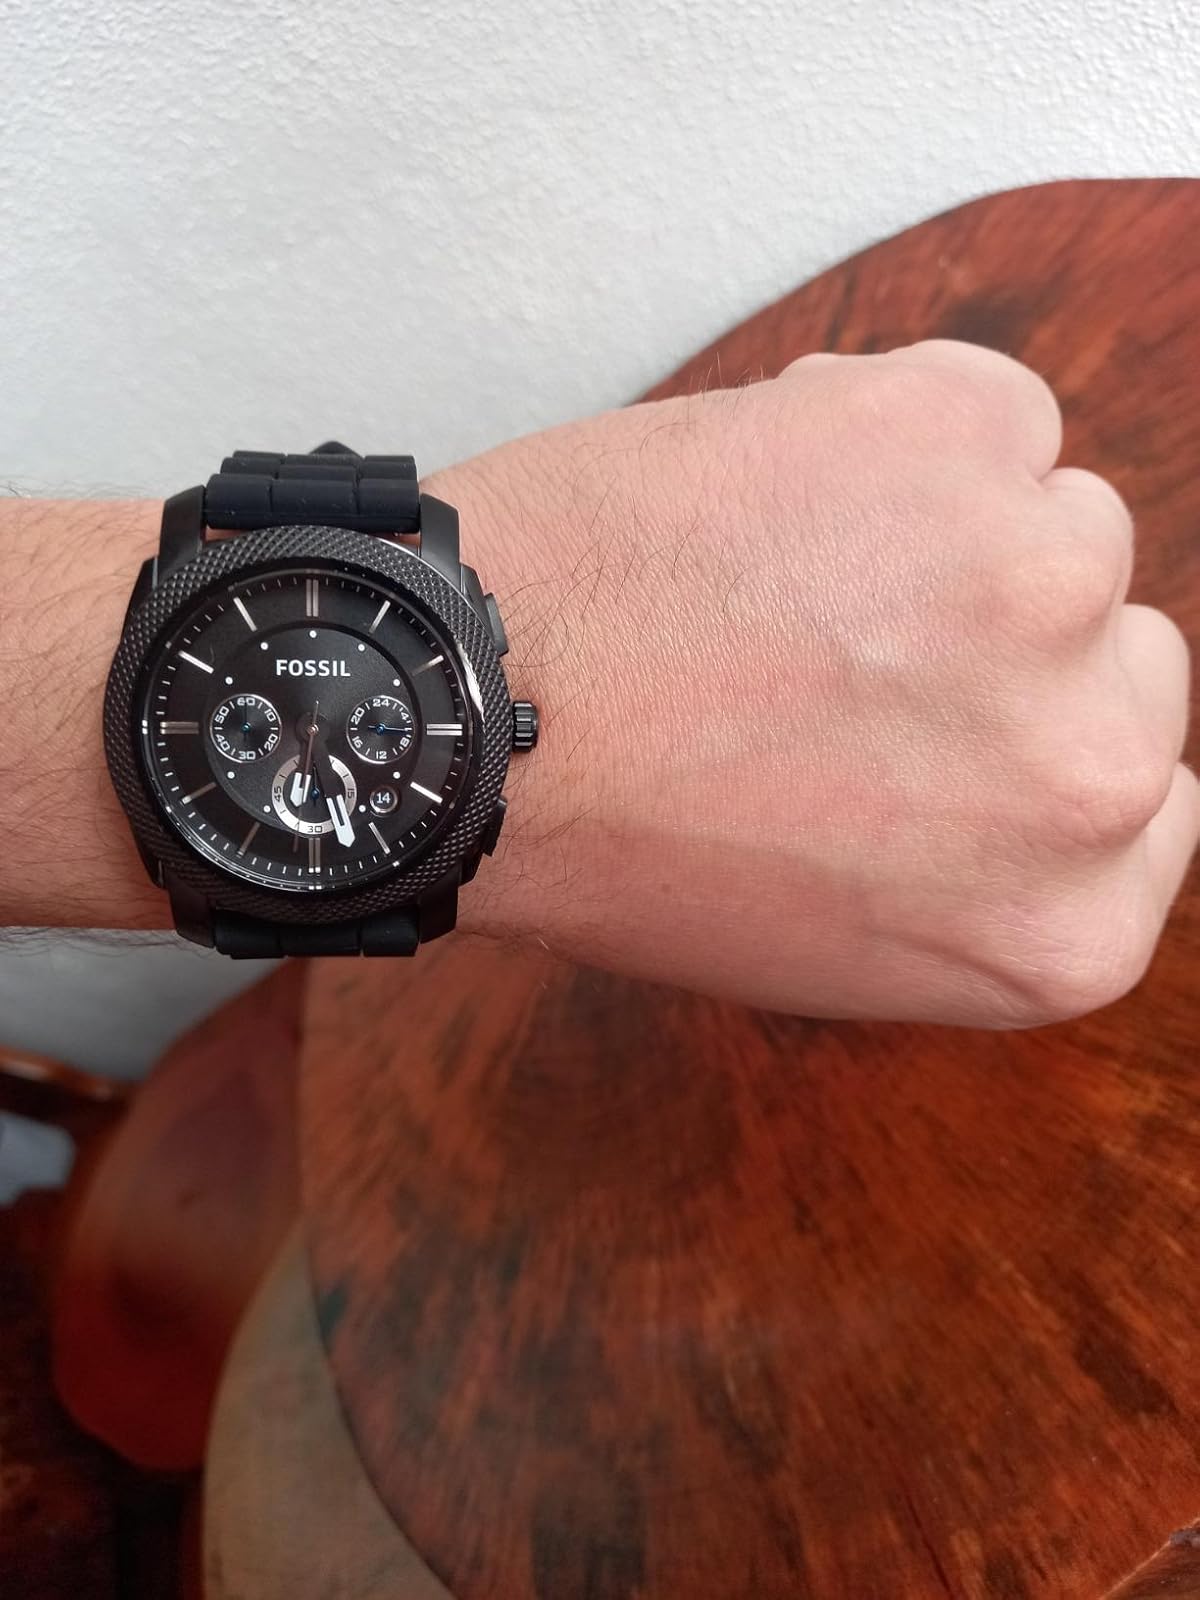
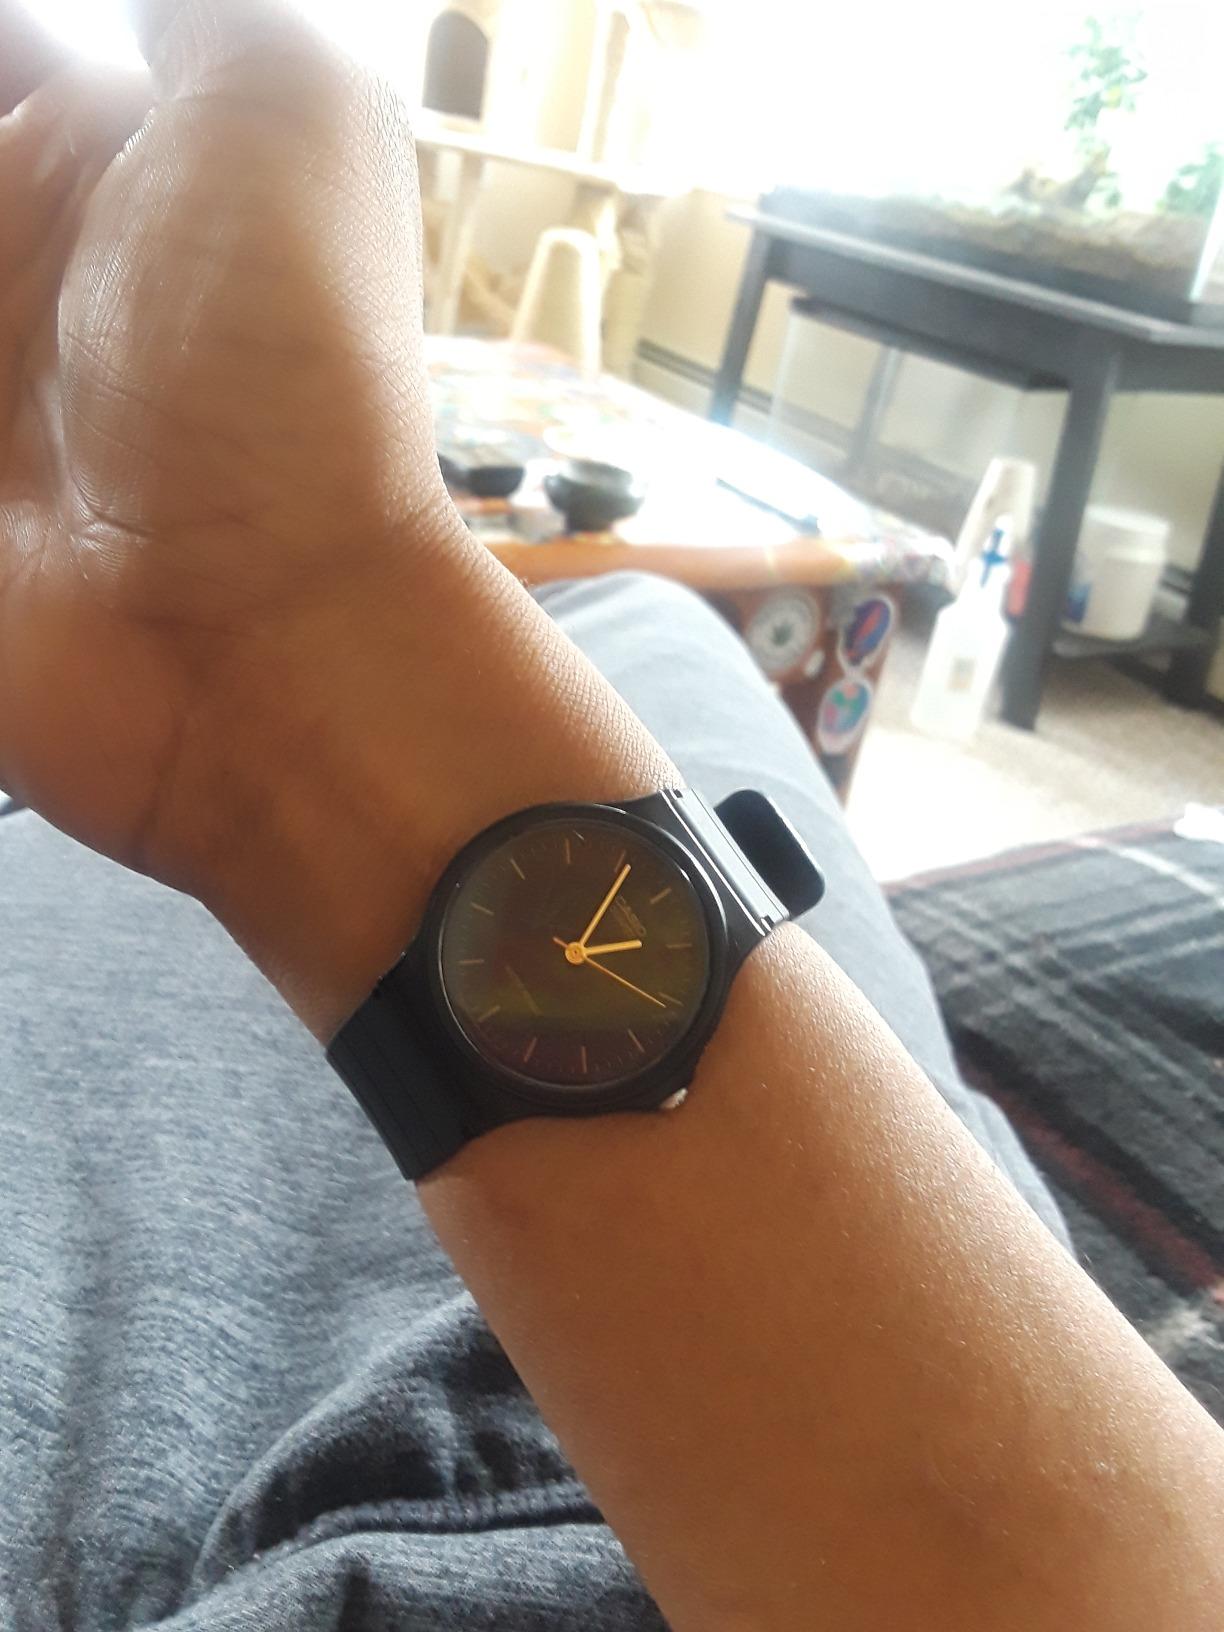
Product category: accessories_watch
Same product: no